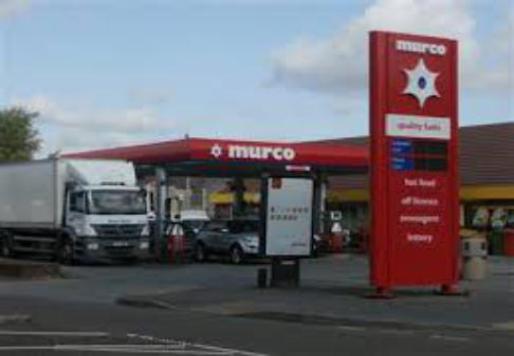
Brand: murco-2
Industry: Electronic